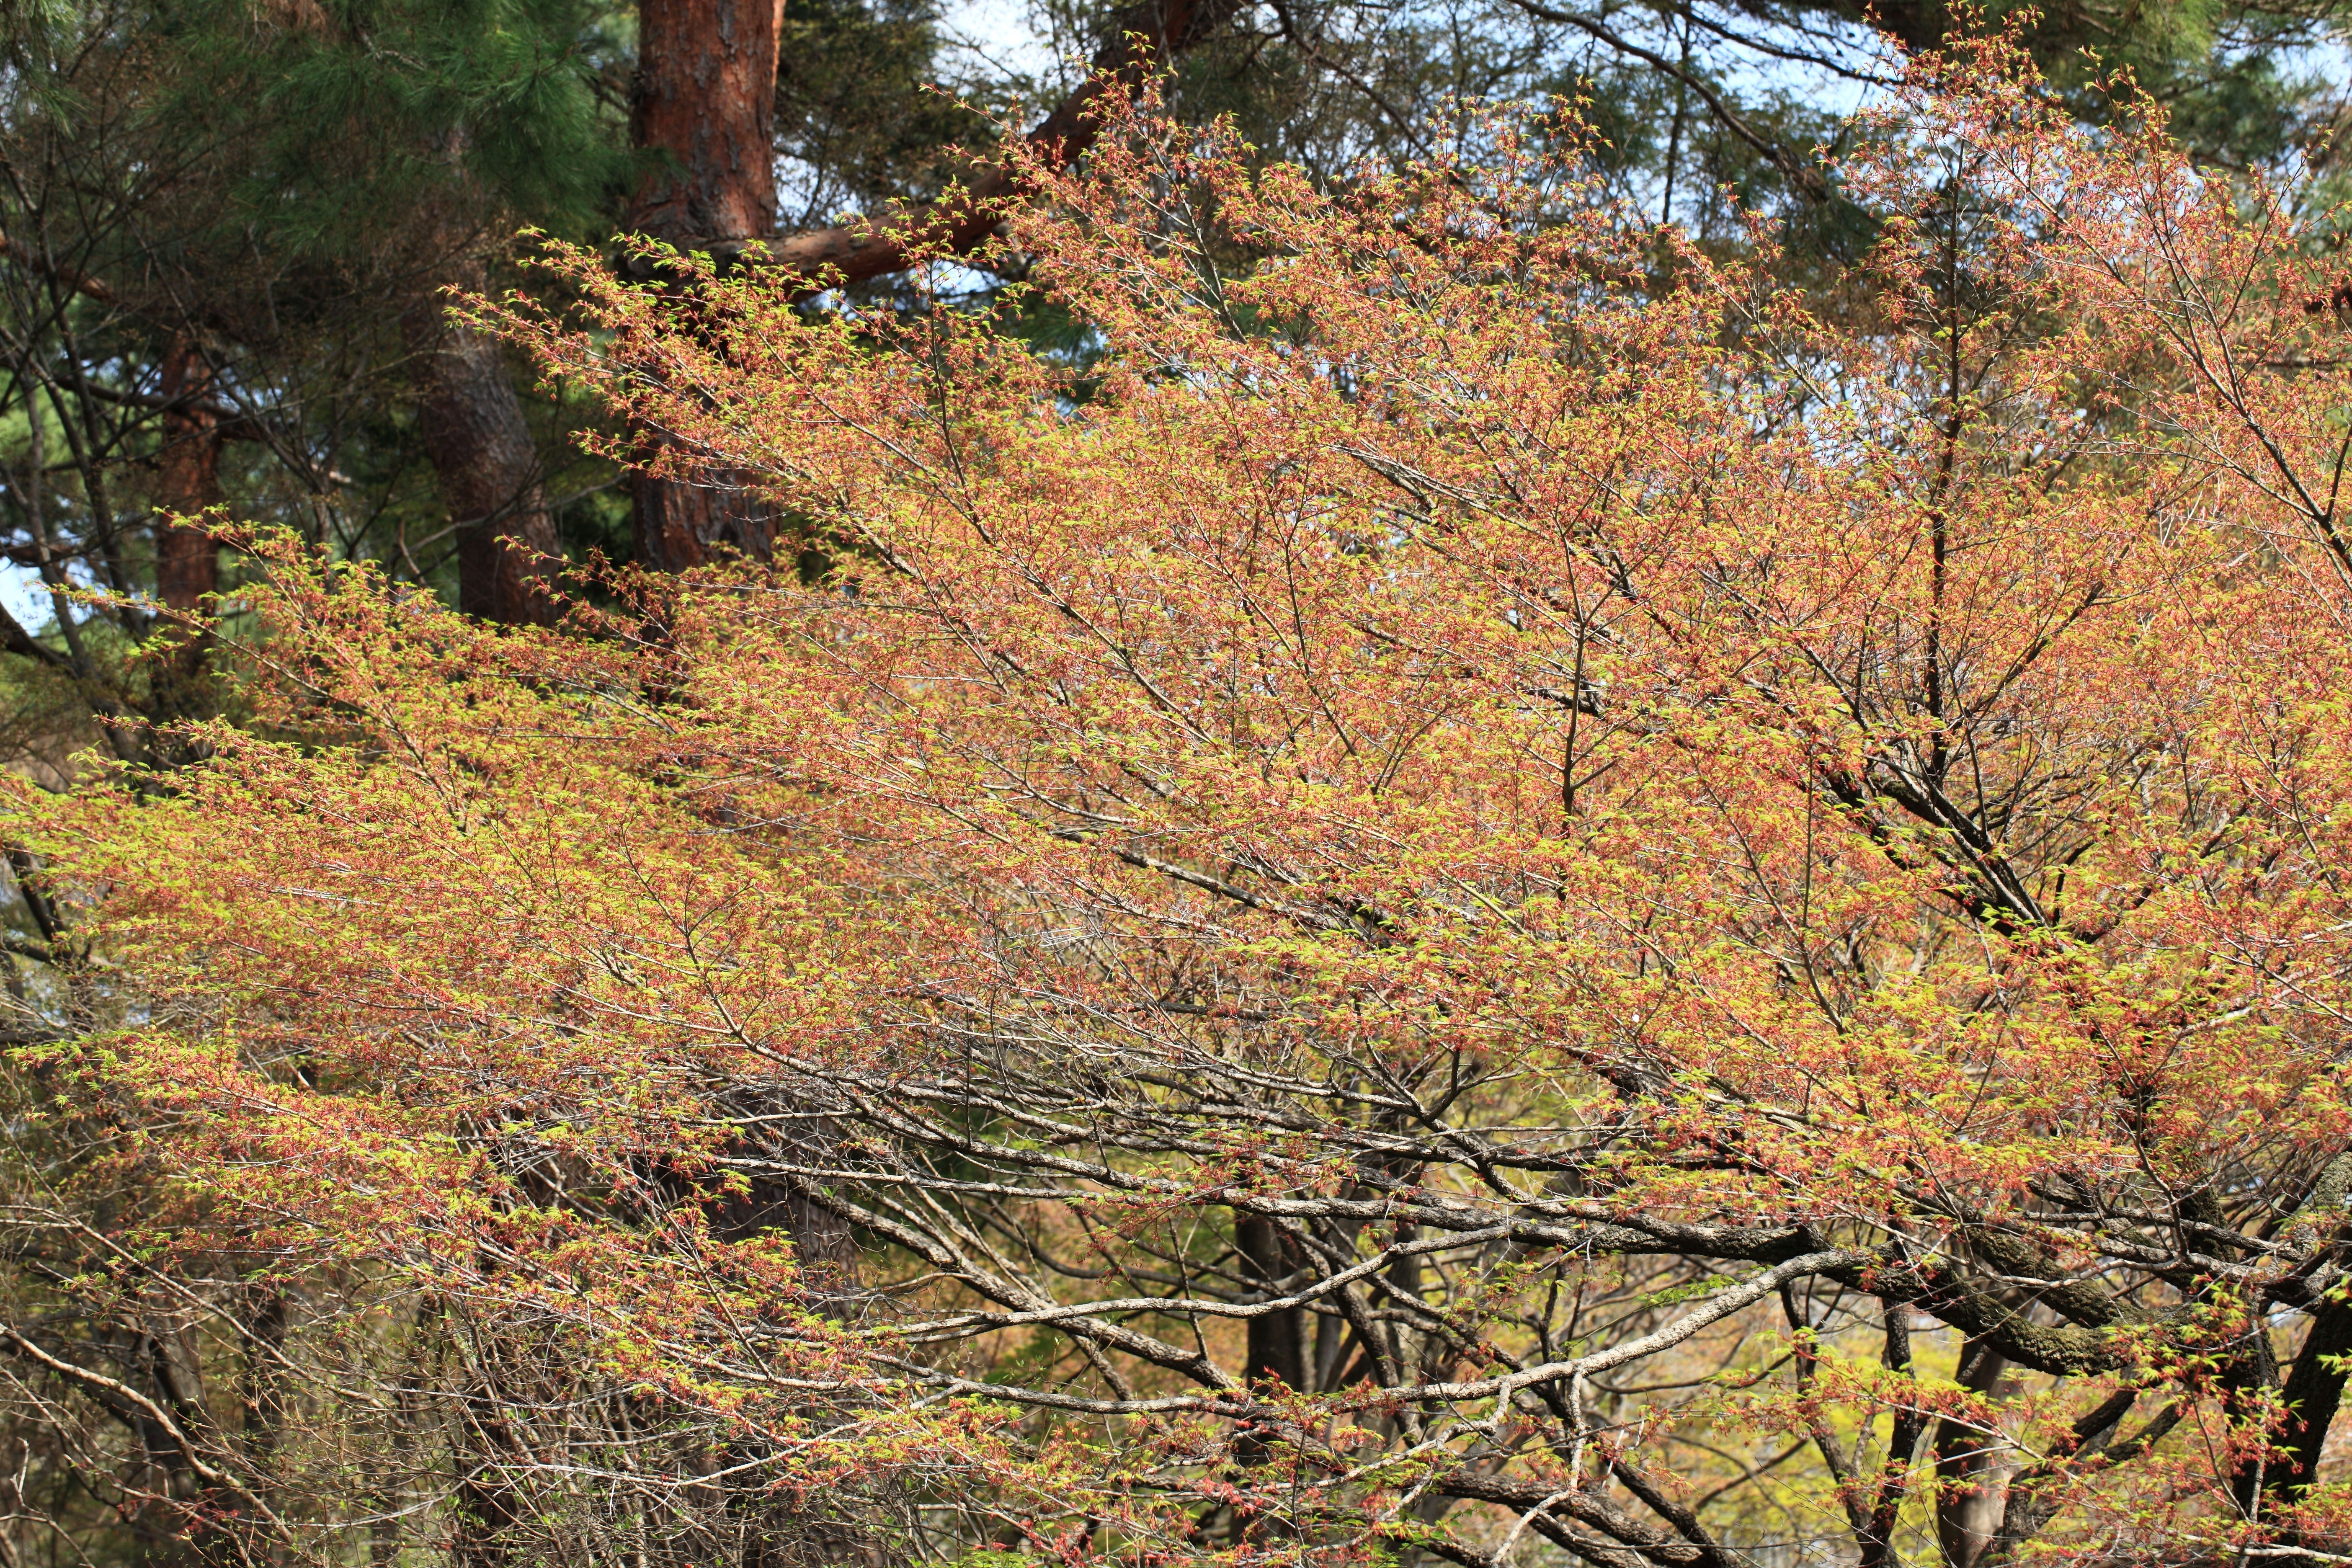
tree, branch, plant, leaf, flower, high, autumn, park, botany, flora, season, cool image, shrub, deciduous, 5d, hires, woodland, i, markii, ecosystem, hi, res, resolution, saitama, hikigun, woody plant, temperate broadleaf and mixed forest